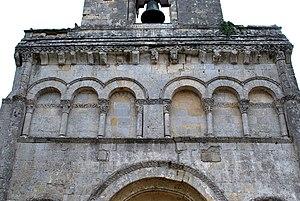
Tauriac (Gironde)
L'église Saint-Étienne est une église catholique située à Tauriac, en France.